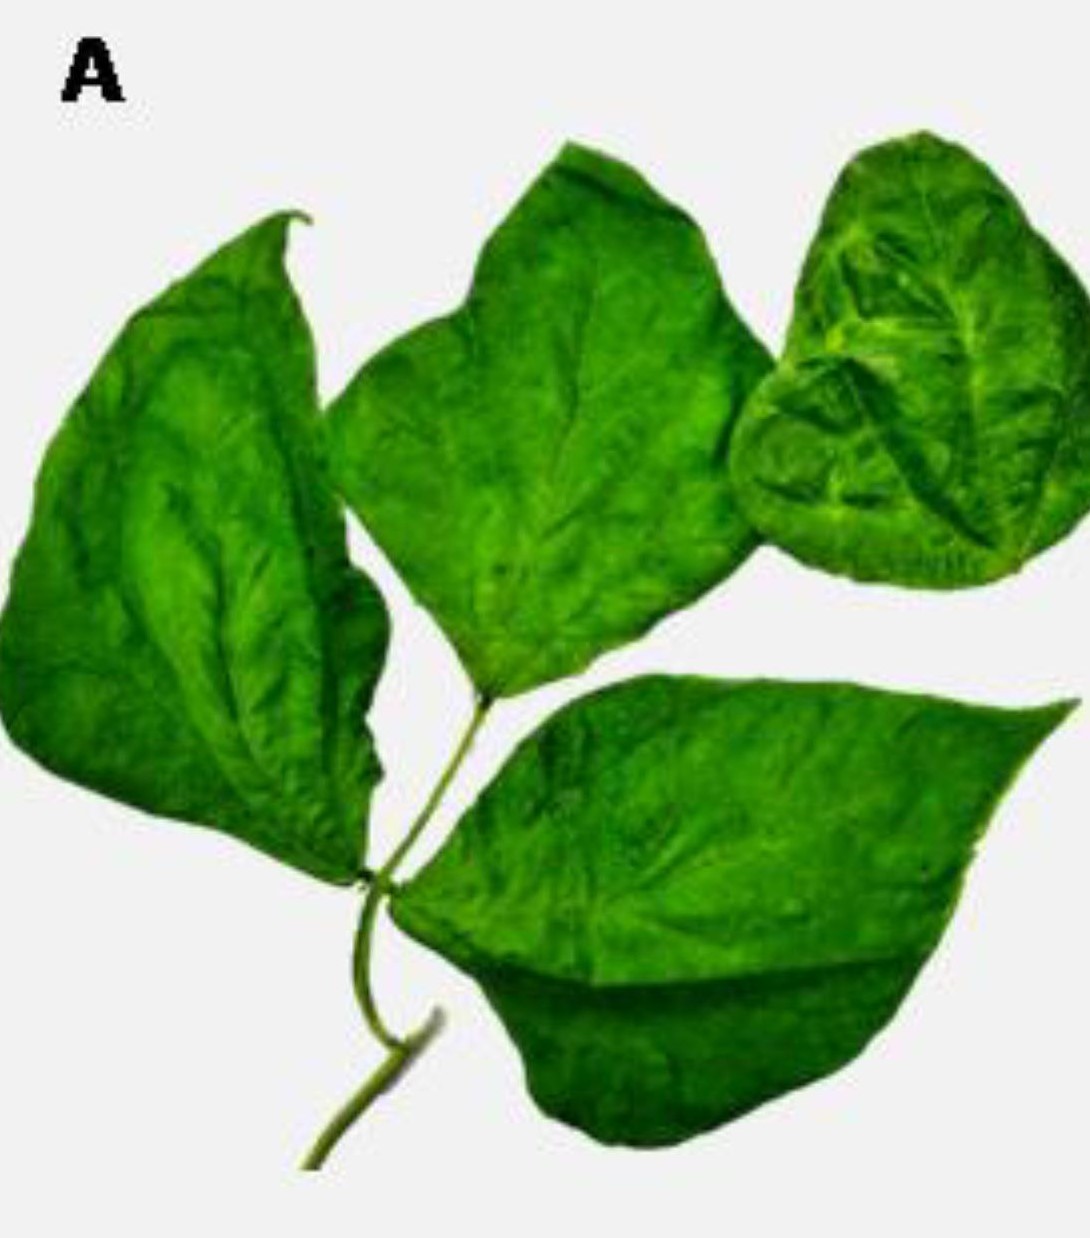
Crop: unknown
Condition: bean_mosaic_virus